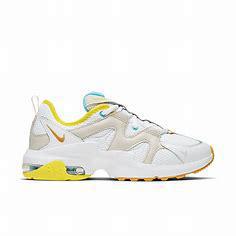
Brand: Nike
Model: Air Max Graviton